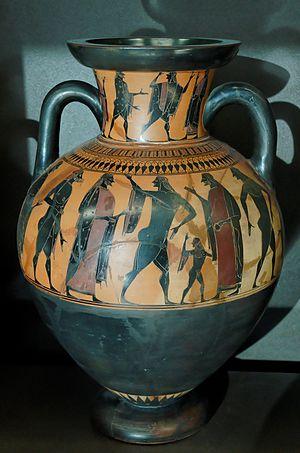
Cour pédérastique. Face A d'une amphore à col attique à figures noires du Peintre Affecté, v. 540-520 av. J.-C. Provenance